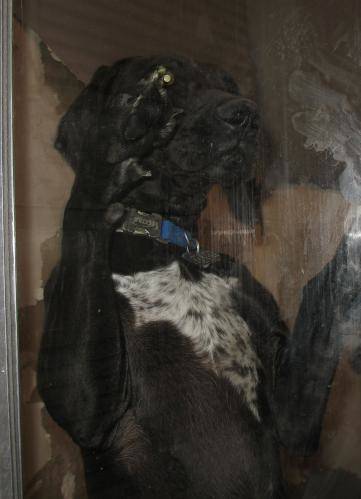
Label: dog